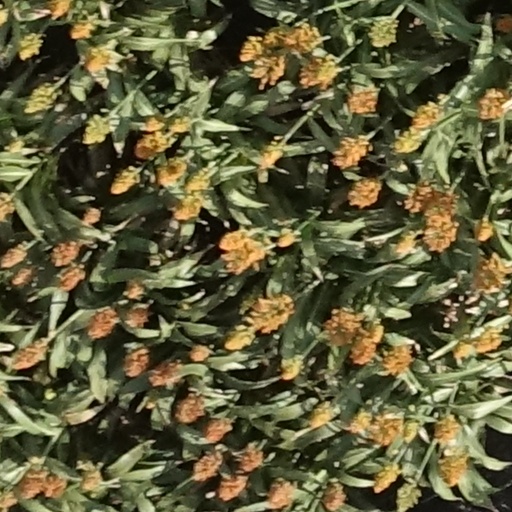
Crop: sorghum